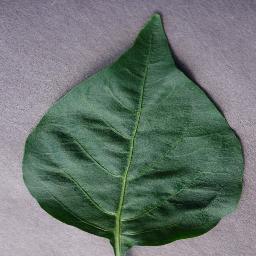
Label: Pepper,_bell___healthy